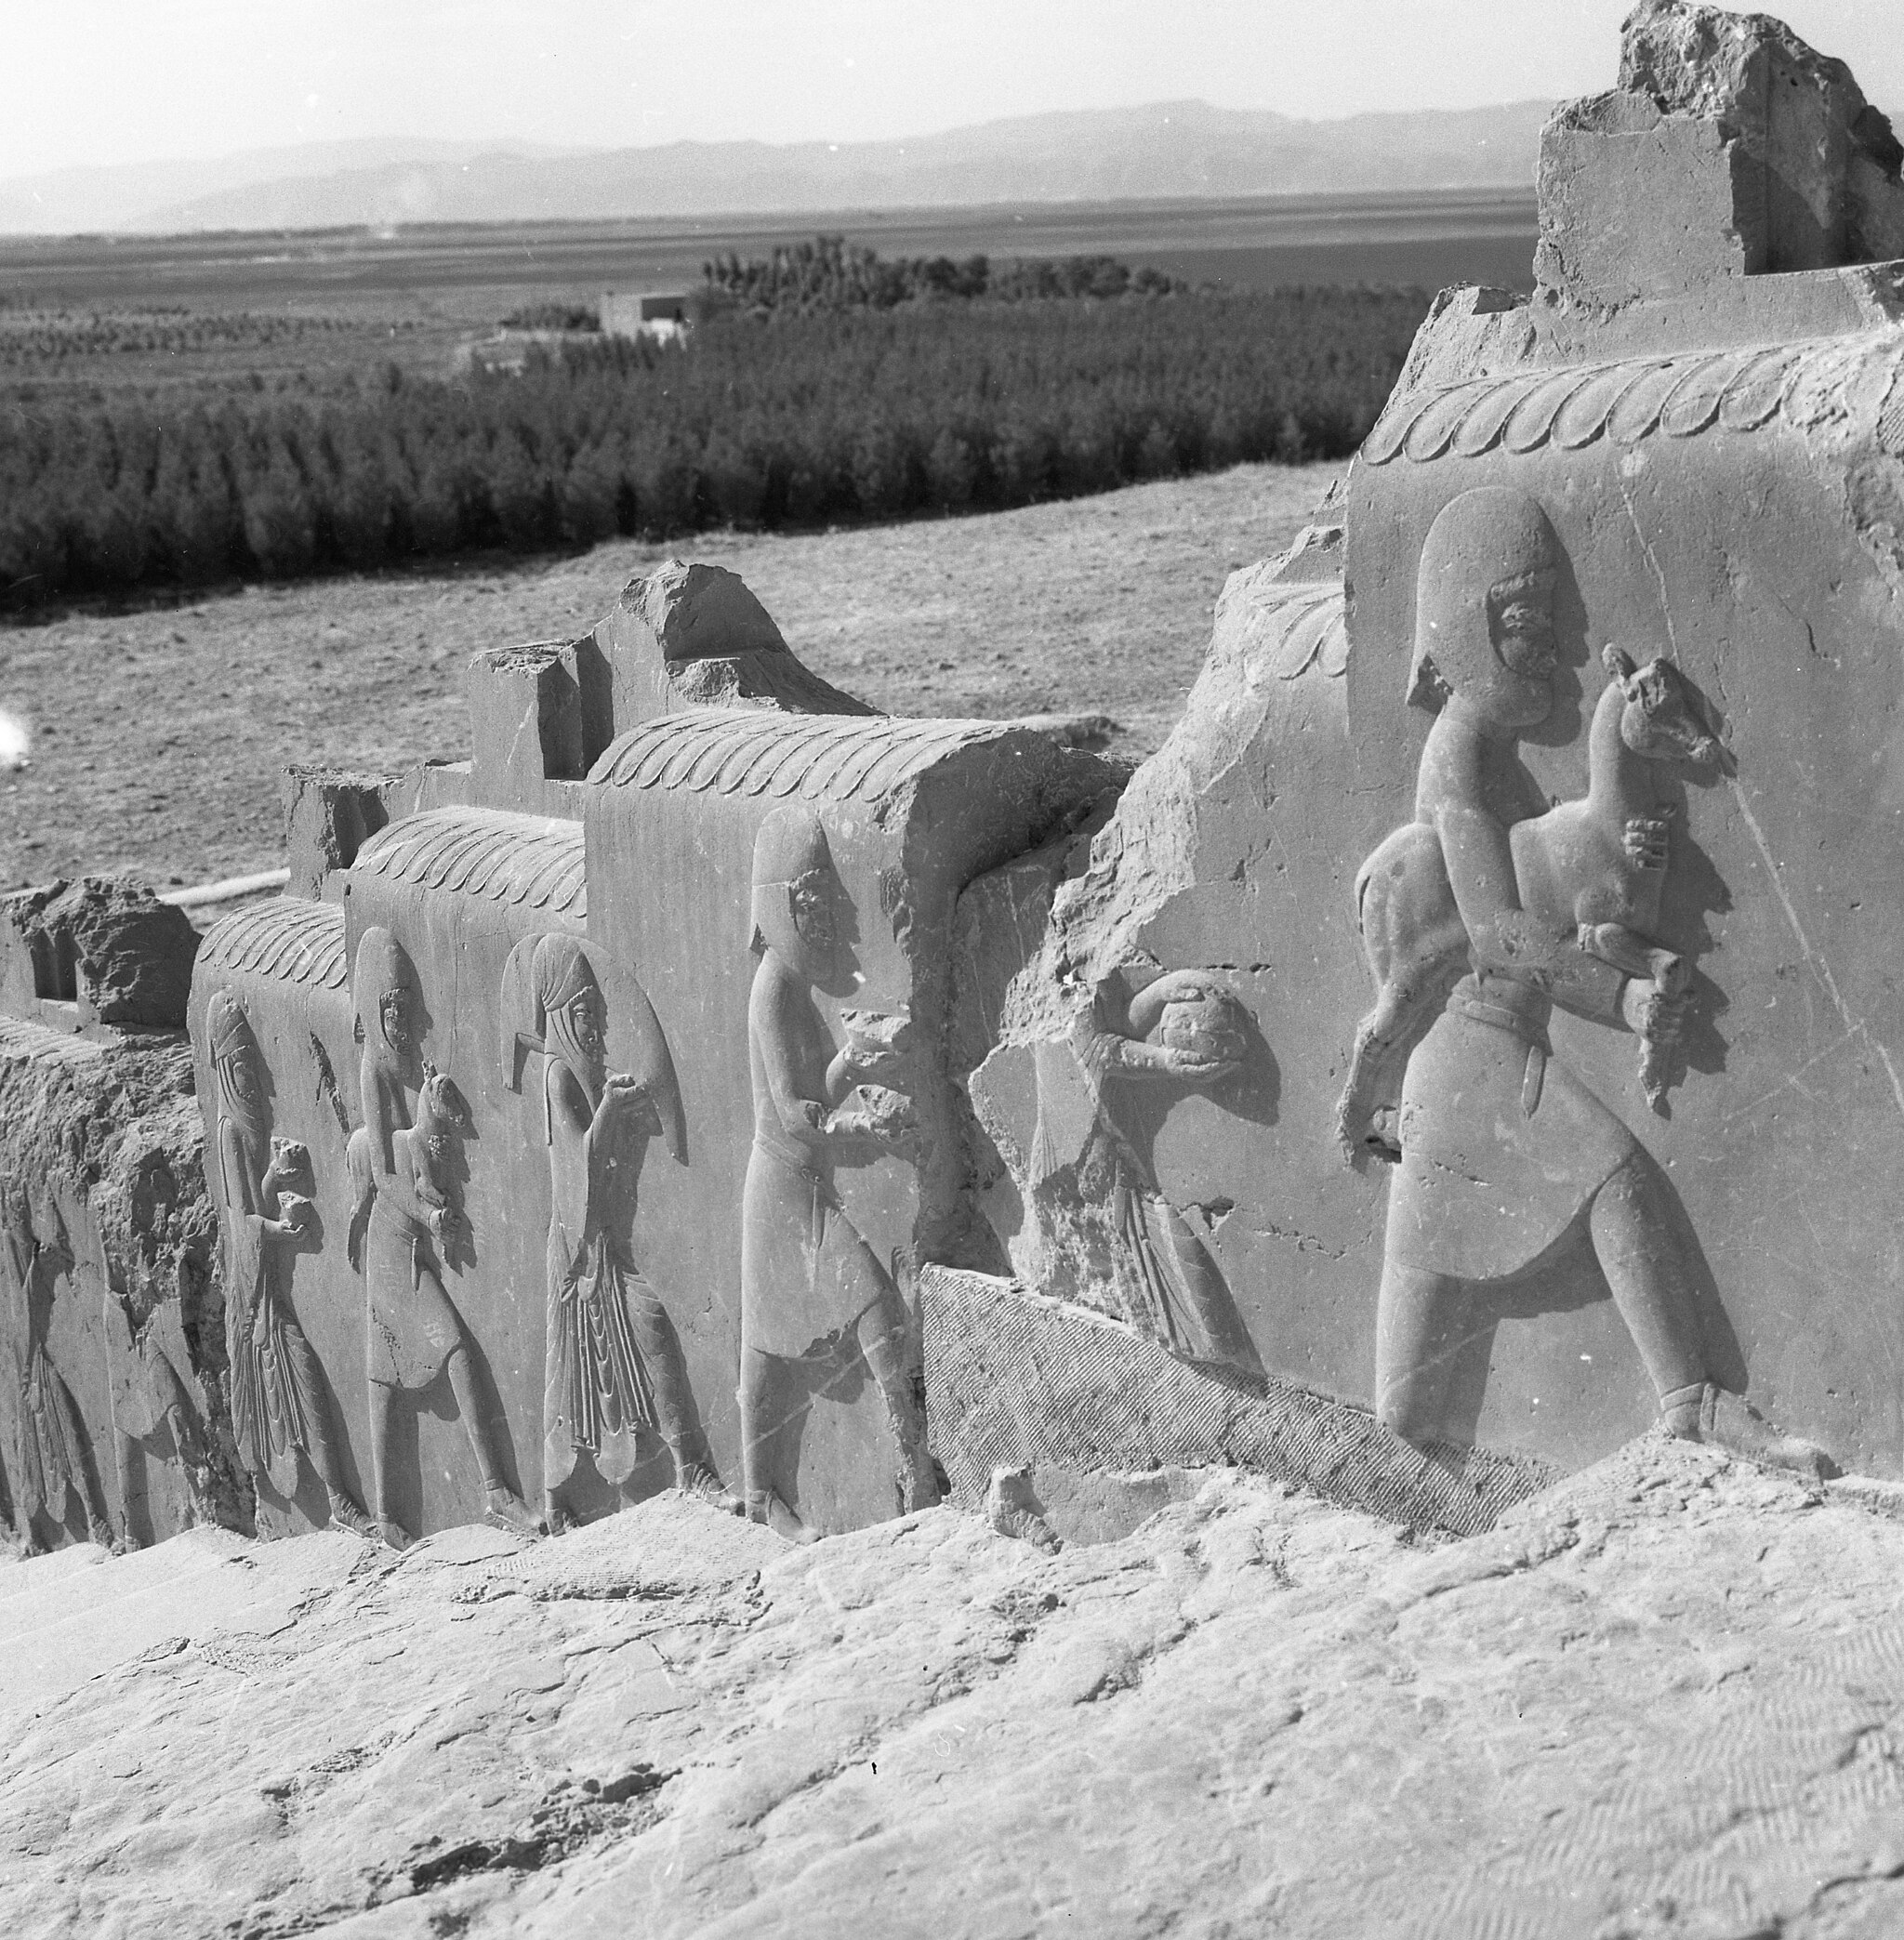
Title: חורבות פרספוליס
Description: Persepolis (Iran) Antiquities
Date: 1968
Categories: Stairs in Persepolis, Meitar Collection, Items with VRTS permission confirmed, Information field template with formatting, Pages with complex technique templates, Files from the National Library of Israel, 1968 in Persepolis, Achaemenids warriors, Photographs by Benno Rothenberg, Reliefs of gift-bearing delegations in Persepolis